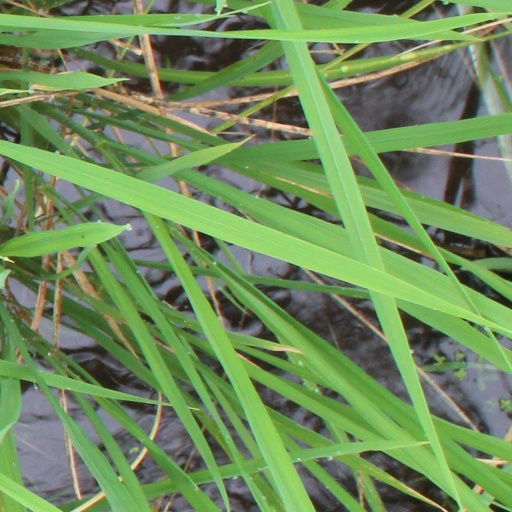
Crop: rice